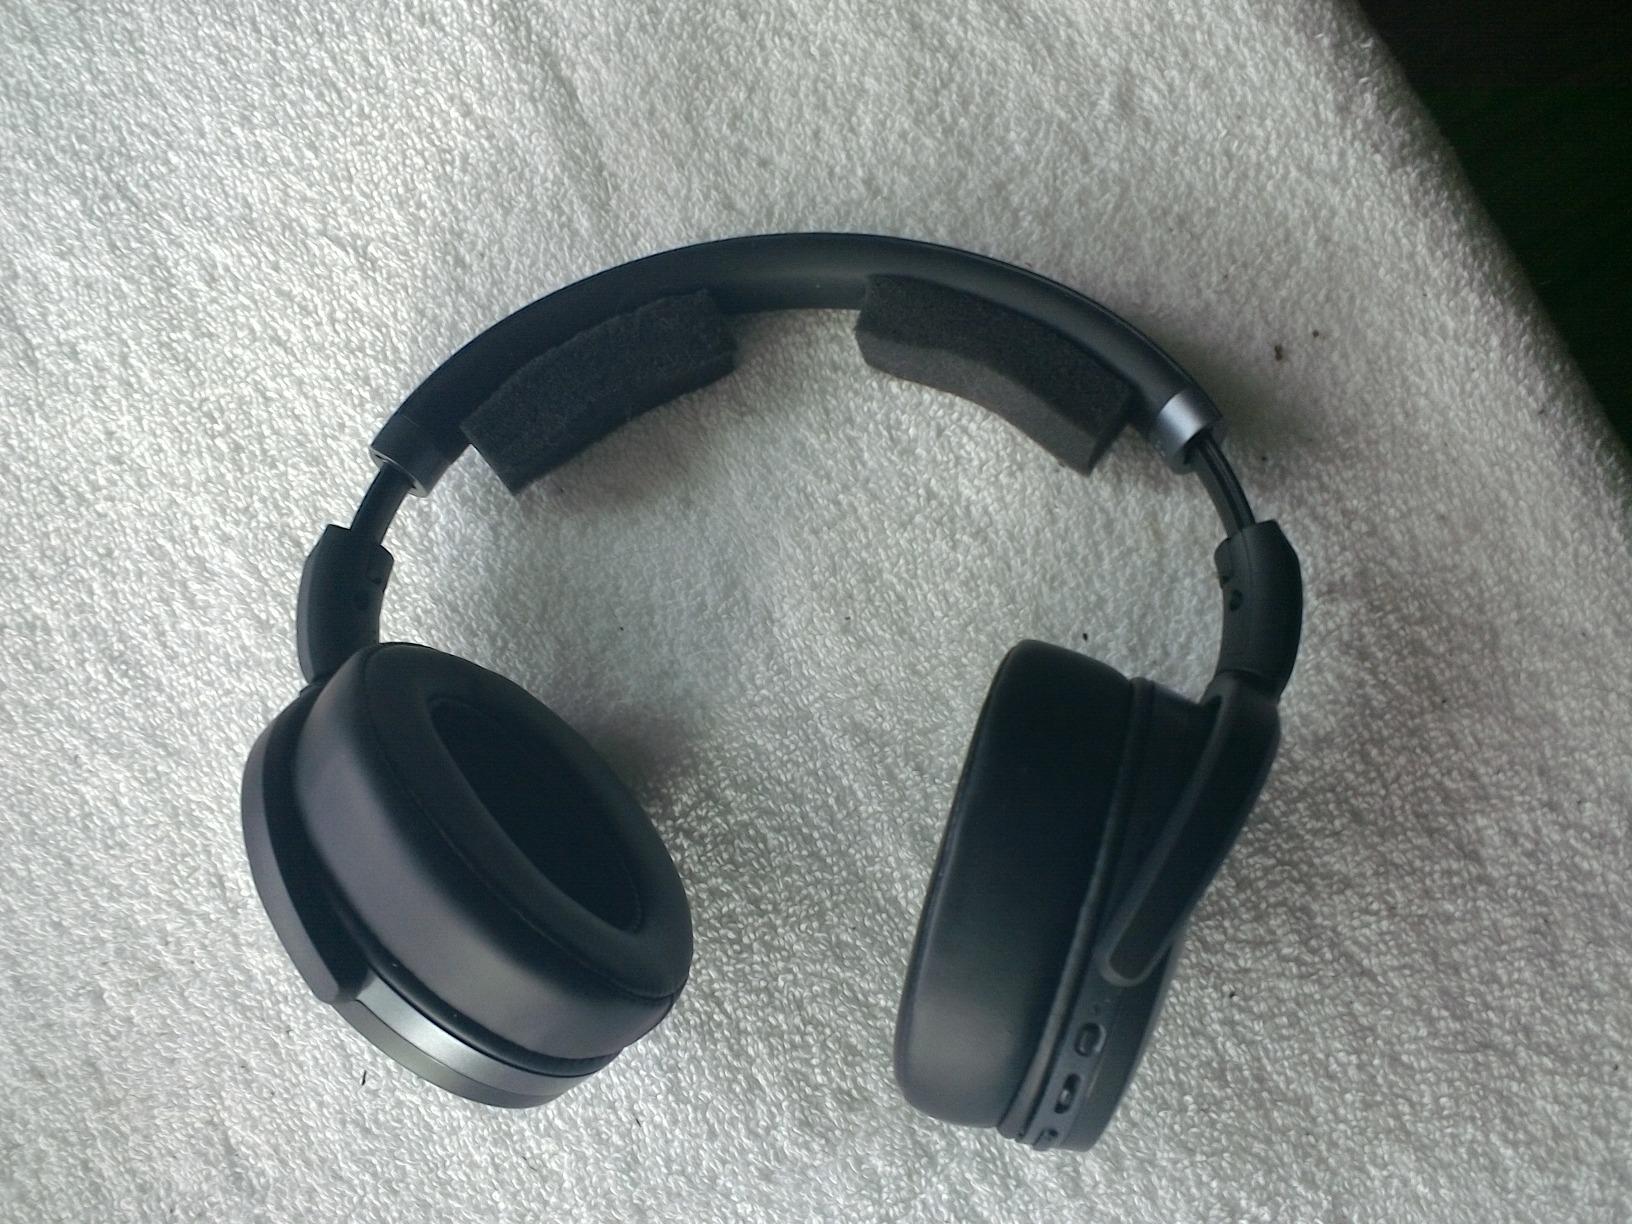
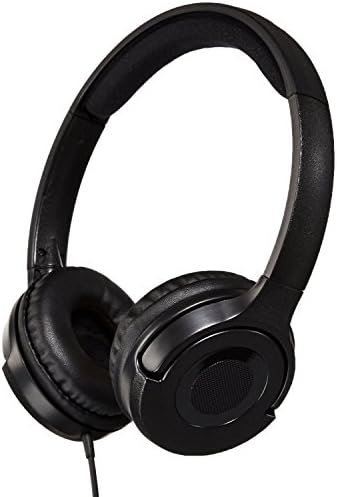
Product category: headphones
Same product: no